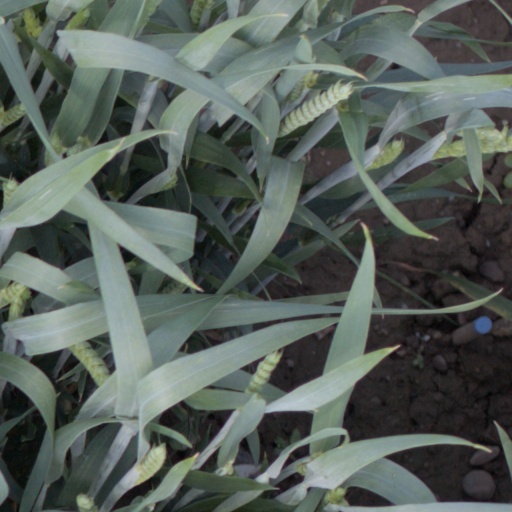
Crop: wheat